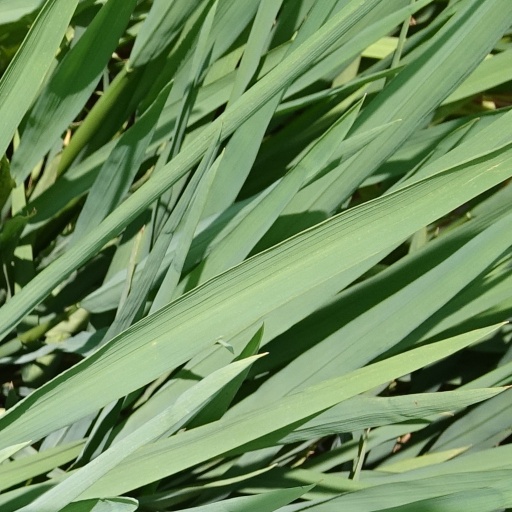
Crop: rice